Crisanto Grajales

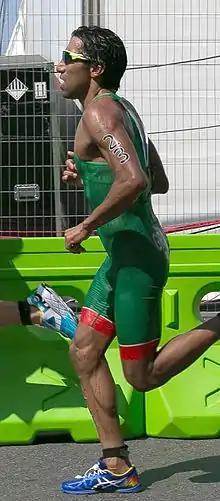
Grajales at the 2016 Olympics

Crisanto Grajales Valencia (born 6 May 1987) is a Mexican triathlete who won gold medals at the 2014 Central American and Caribbean Games and 2015 Pan American Games. He placed 28th at the 2012 Olympics and 12th at the 2016 Rio Games.